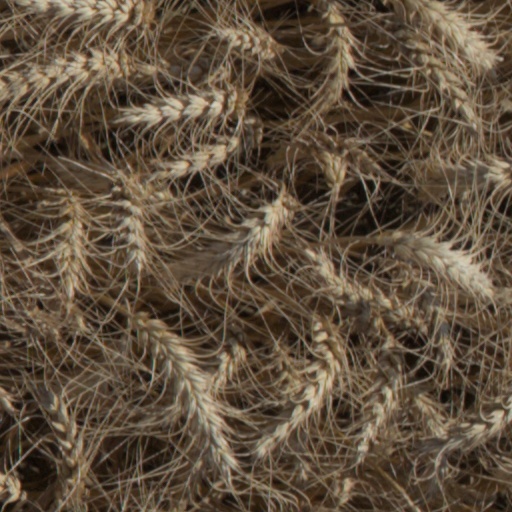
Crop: wheat